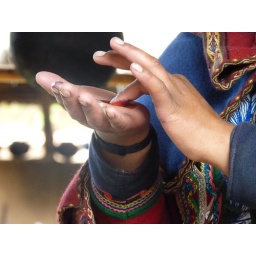
Peruvian girl making a red dye from an insect (Taken by my girlfriend Sarah)